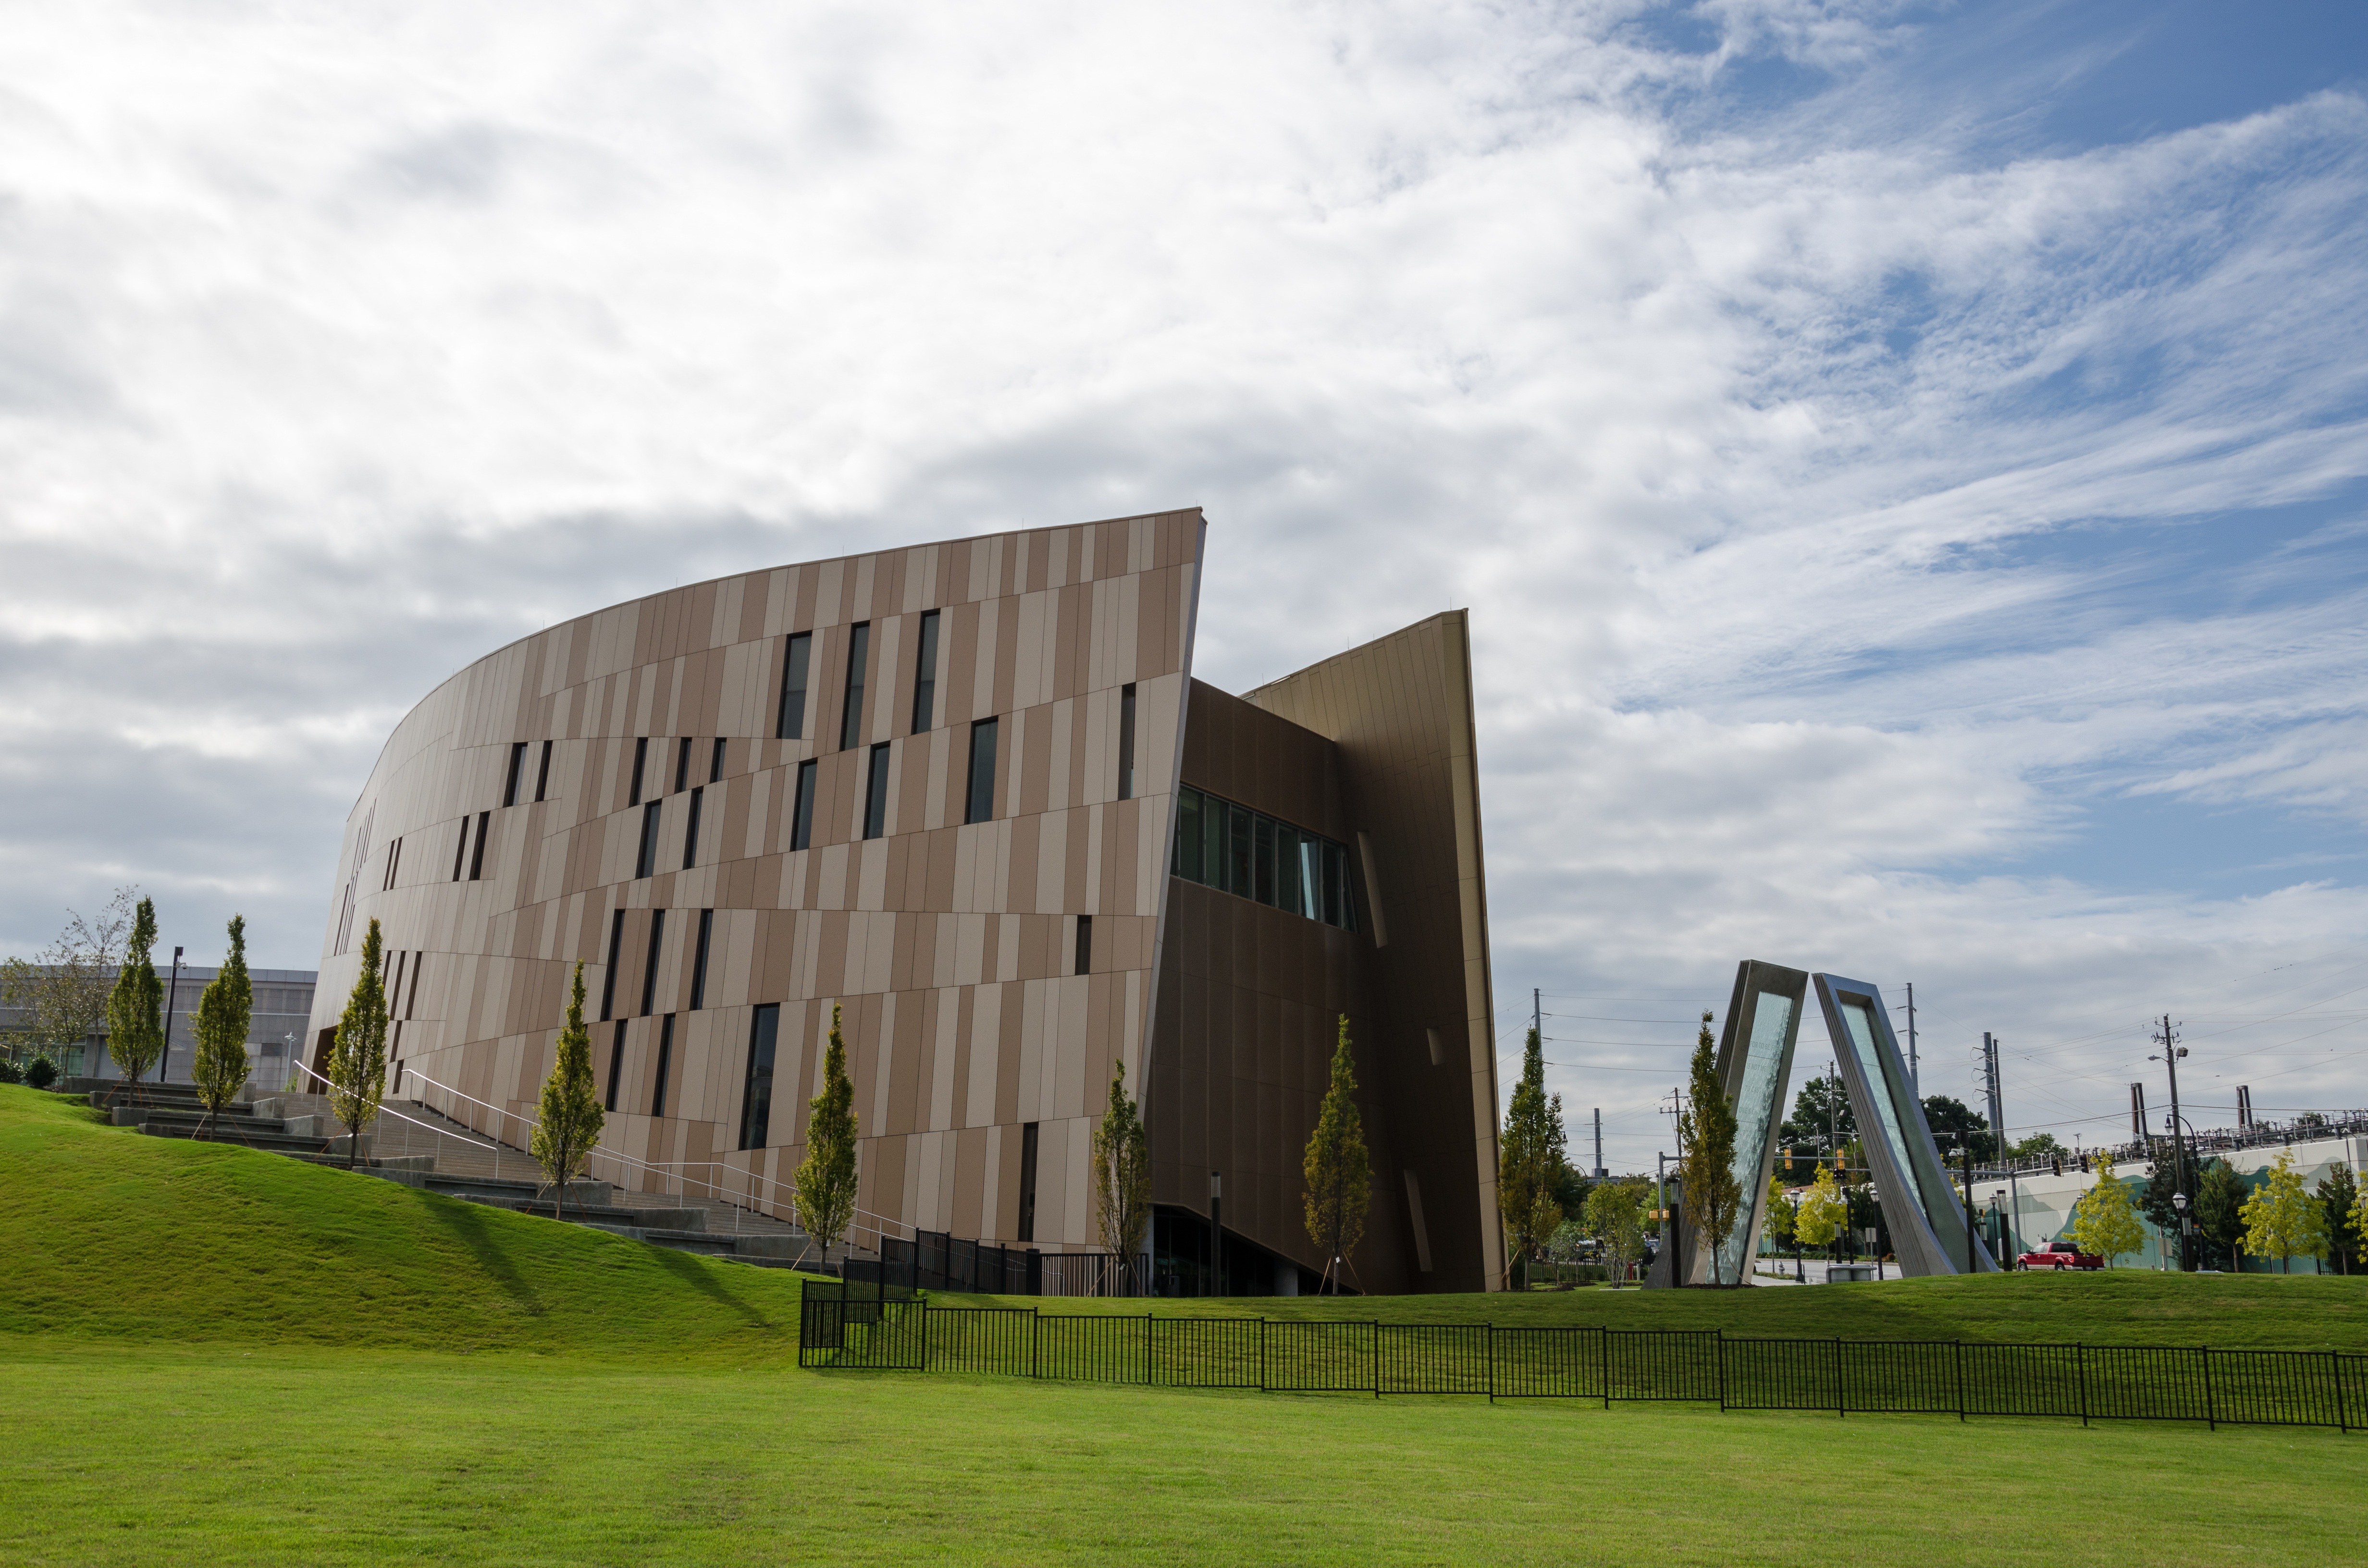
architecture, structure, building, downtown, museum, usa, america, landmark, facade, professional, stadium, georgia, estate, headquarters, atlanta, civil rights, fundamental rights, human rights, sport venue